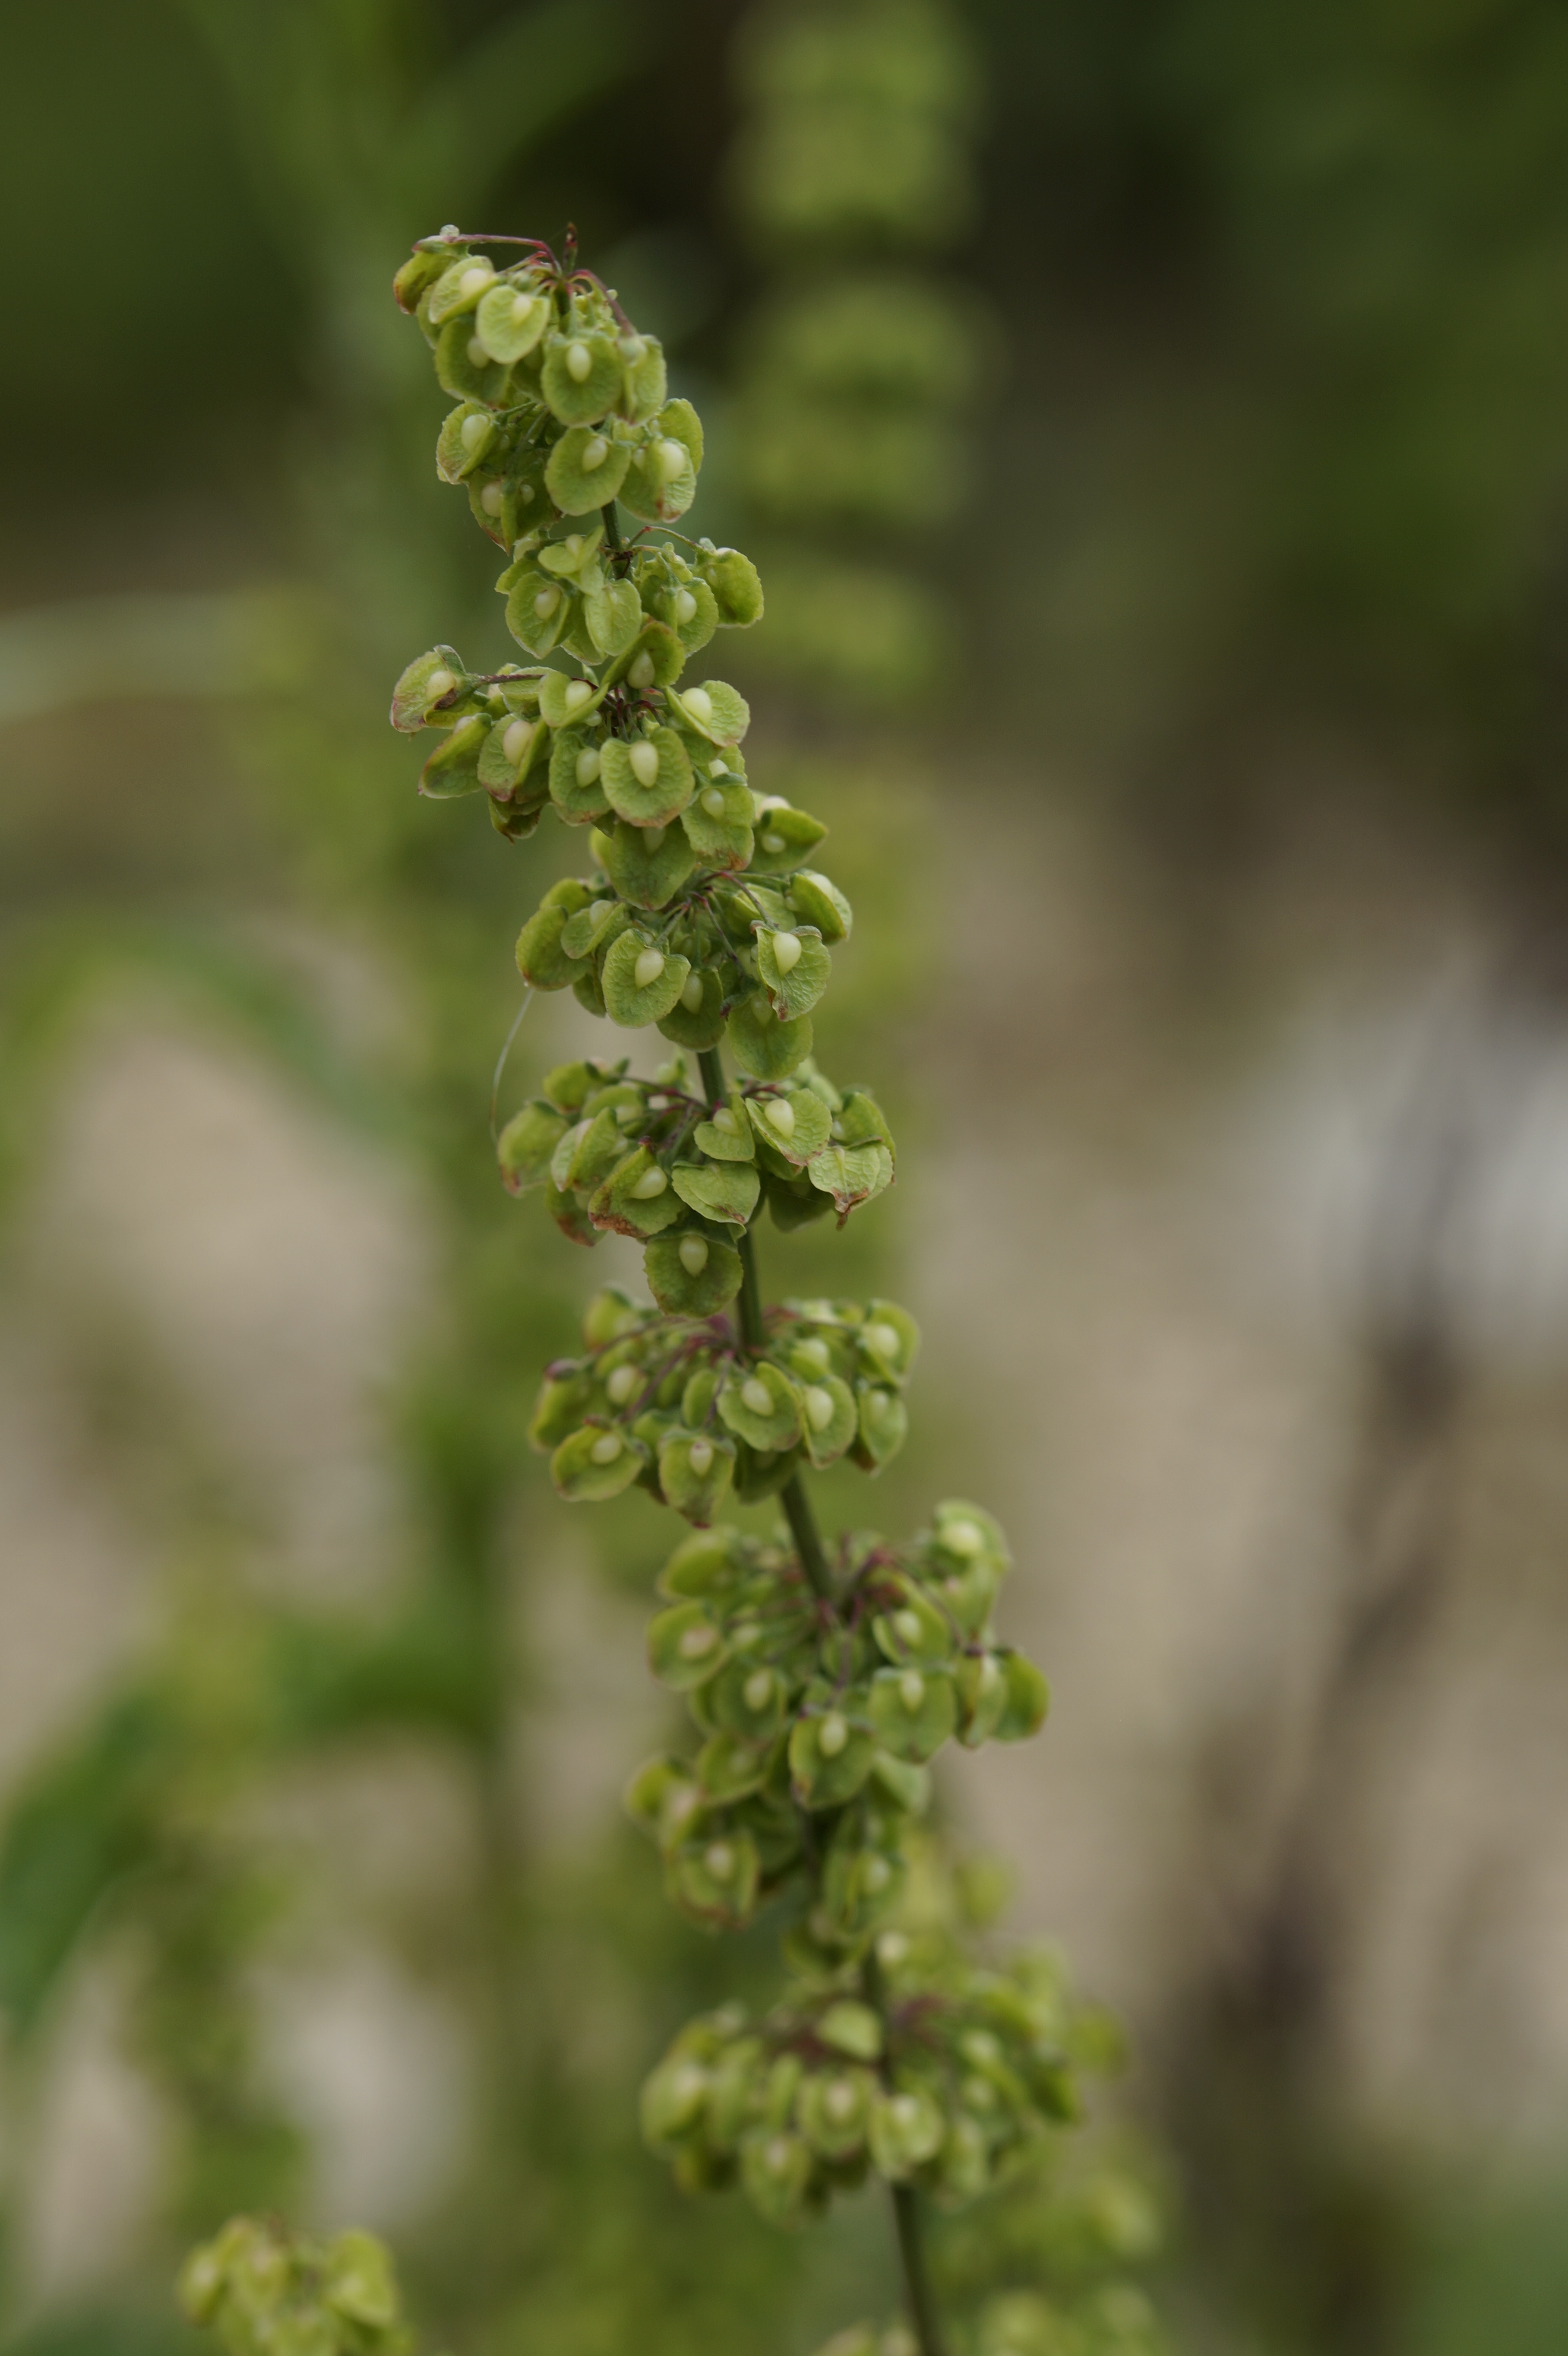
tree, blossom, plant, meadow, leaf, flower, green, herb, produce, botany, flora, wildflower, pointed flower, seeds, shrub, sorrel, macro photography, inflorescence, flowering plant, polygalas, wild vegetables, meadows sauerampfer, land plant